Kirk Brandon

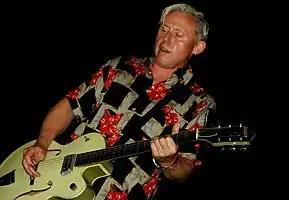
Brandon performing live in London, 2012

Kirk Brandon (born 3 August 1956) is an English musician best known as the leader of the bands Theatre of Hate and Spear of Destiny.